Nicolaes Hasselaer

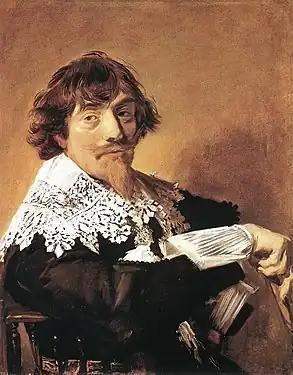
Nicolaes Hasselaer, c.1630-1633

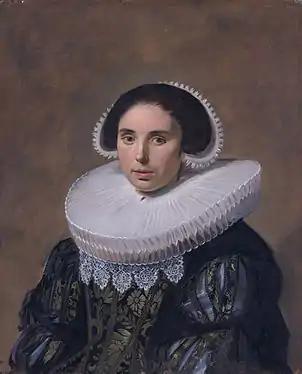
Pendant marriage portrait of his second wife, Sara Wolphaerts van Diemen (1594-1667)

Nicolaes Hasselaer (1593 – 1635), was a Dutch Golden Age brewer and major of the Amsterdam schutterij, who is best known today for his portrait by Frans Hals.